Vickers Type 163

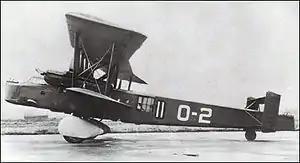

The Vickers Type 163 was a prototype British biplane bomber design of the 1930s, built by Vickers-Armstrong.